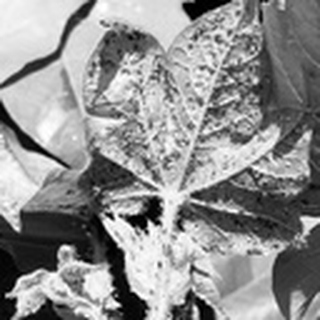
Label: cotton_aphids